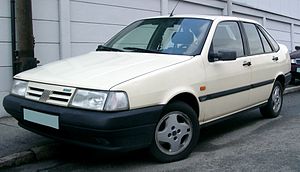
Fiat Tempra
Fiat Tempra (1990−1993)
Fiat Tempra var en lille mellemklassebil bygget af Fiat Automobiles mellem februar 1990 og december 1996. Det var efterfølgeren for Fiat Regata og forgængeren for Fiat Marea. Den fandtes i to karrosserivarianter, 4-dørs sedan og en 5-dørs stationcar, som i mange lande blev solgt som Fiat Tempra Station Wagon, og også fandtes med firehjulstræk. I nogle lande blev en varebilsudgave solgt under navnet Fiat Marengo.